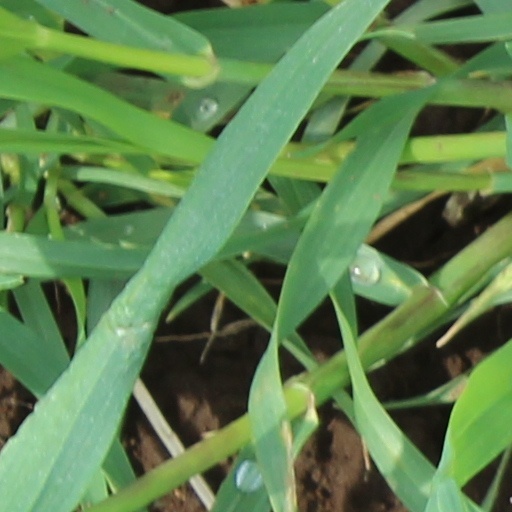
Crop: wheat